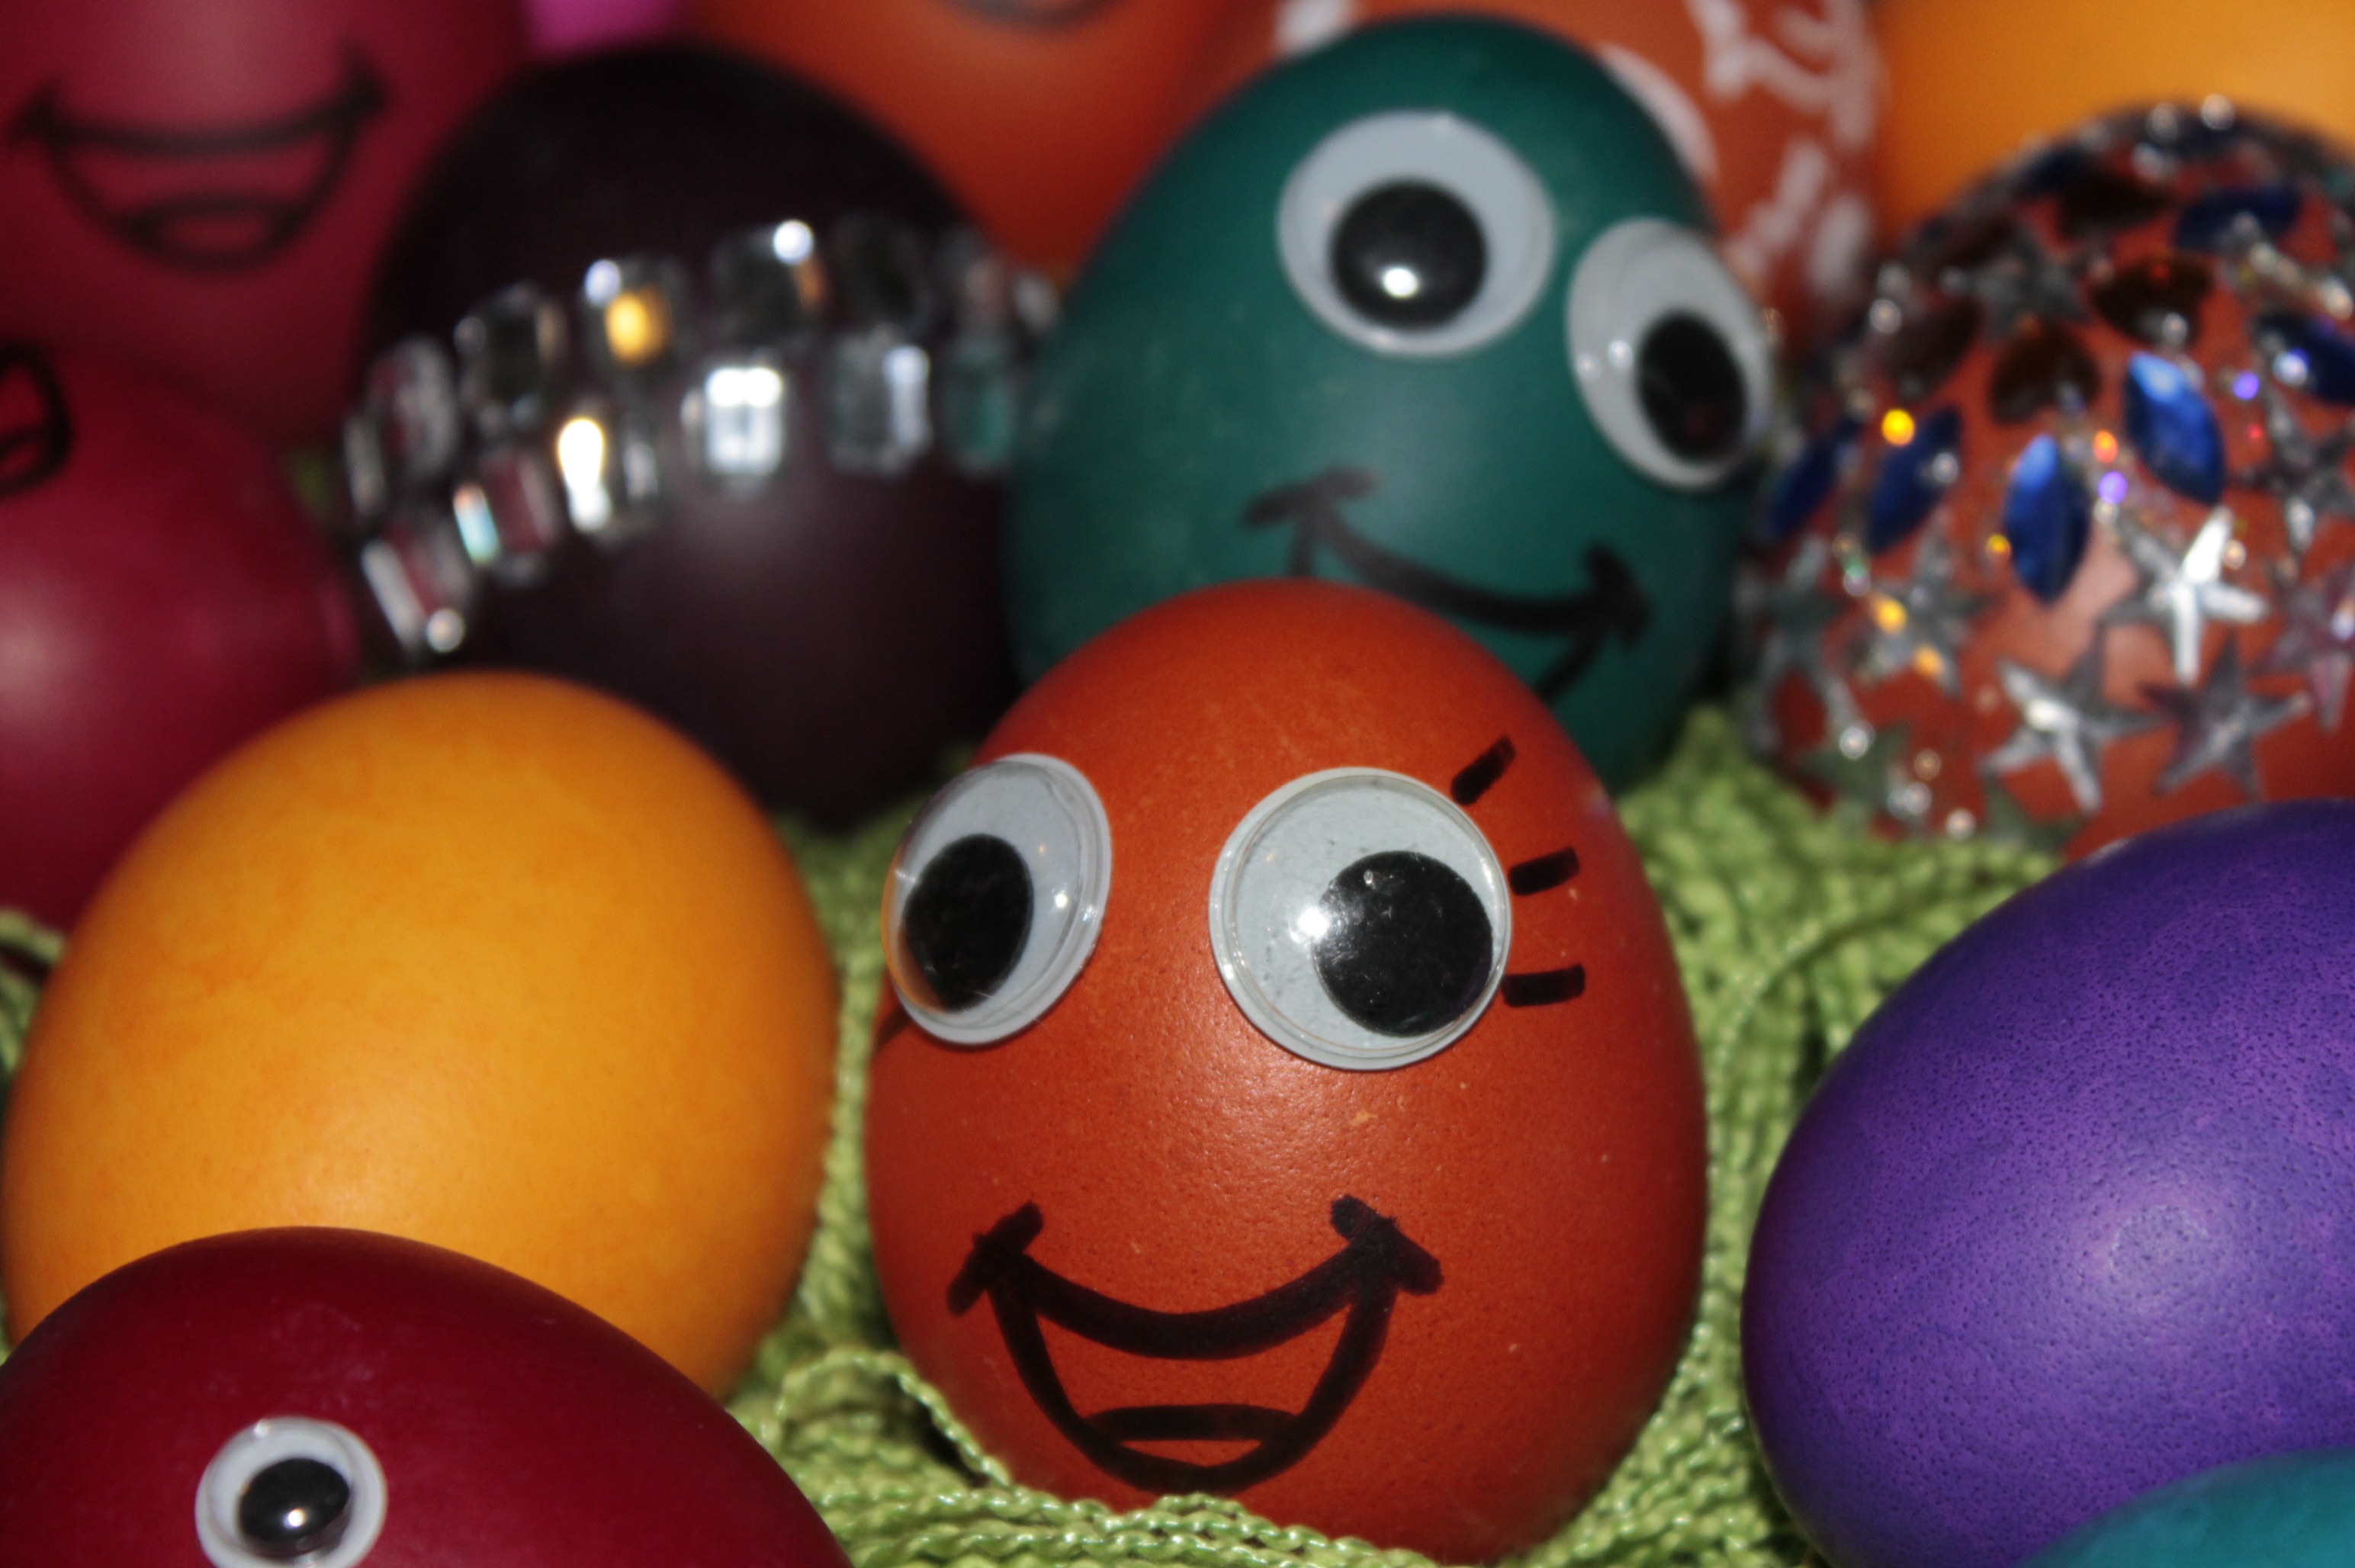
gift, food, red, color, holiday, egg, ball, easter, easter egg, happy easter